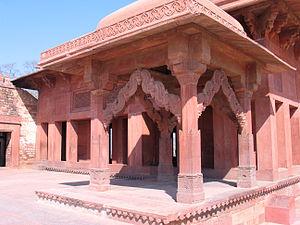
Kiosque de l'astrologue, Fatehpur Sikri, Uttar Pradesh, Inde